Suodenniemi

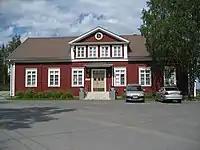
Suodenniemi Town Hall - (former).

The municipality had a population of 1,372 (2003) and covered an area of of which is water. The population density was 6.6 inhabitants per .